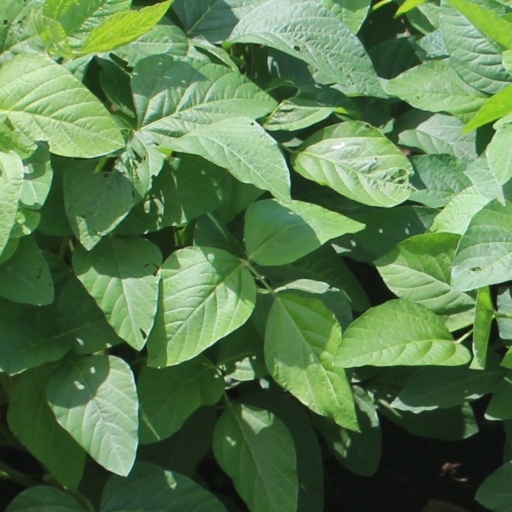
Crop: soybean